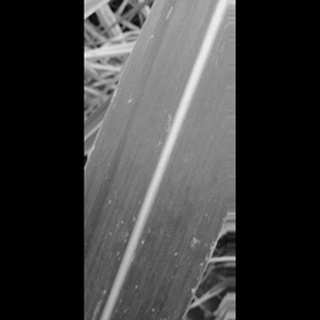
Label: sugarcane_mosaic